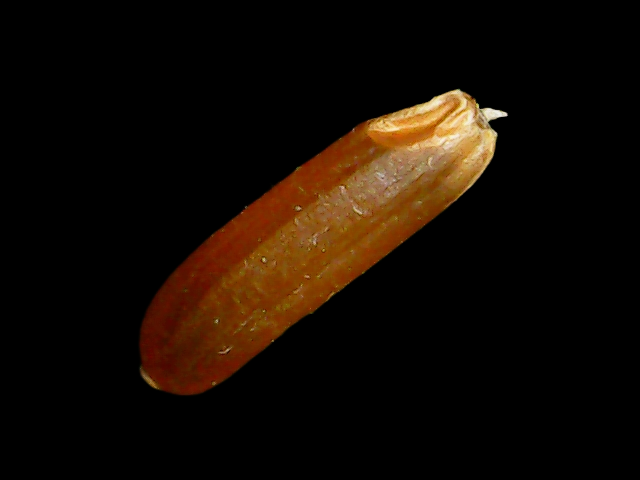
Rice variety: Binadhan20